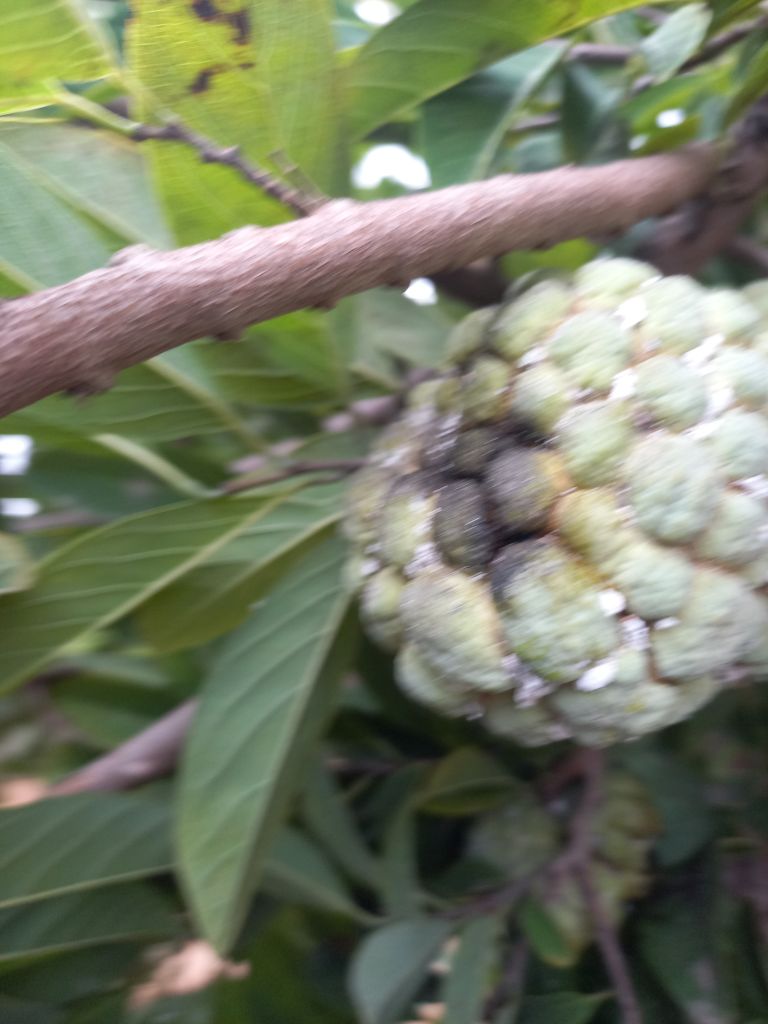
Disease label: Diplodia Rot